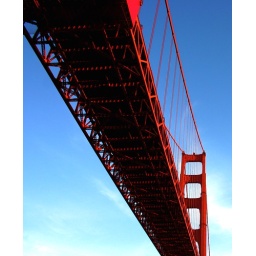
golden gate bridge from below